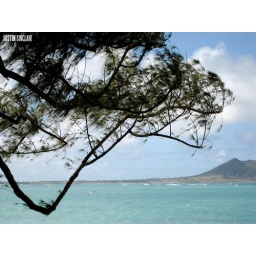
a closeup of the tree with the crooked branch... military base visible in background